Stony Point Battlefield

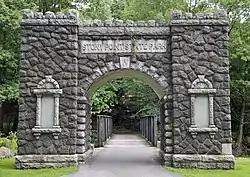
Entrance to the site of Stony Point Battlefield.

Stony Point Battlefield is a historic site in Rockland County, New York; the location of the 1779 Battle of Stony Point during the American Revolutionary War. It is a National Historic Landmark and has a museum.